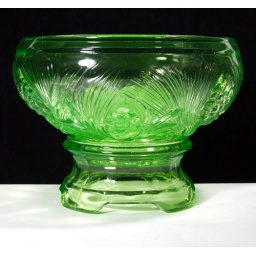
Consisting of 2535L plinth, cupped 5000 'Fir Cone' bowl and a flower frog/ block, all in green Uranium glass.